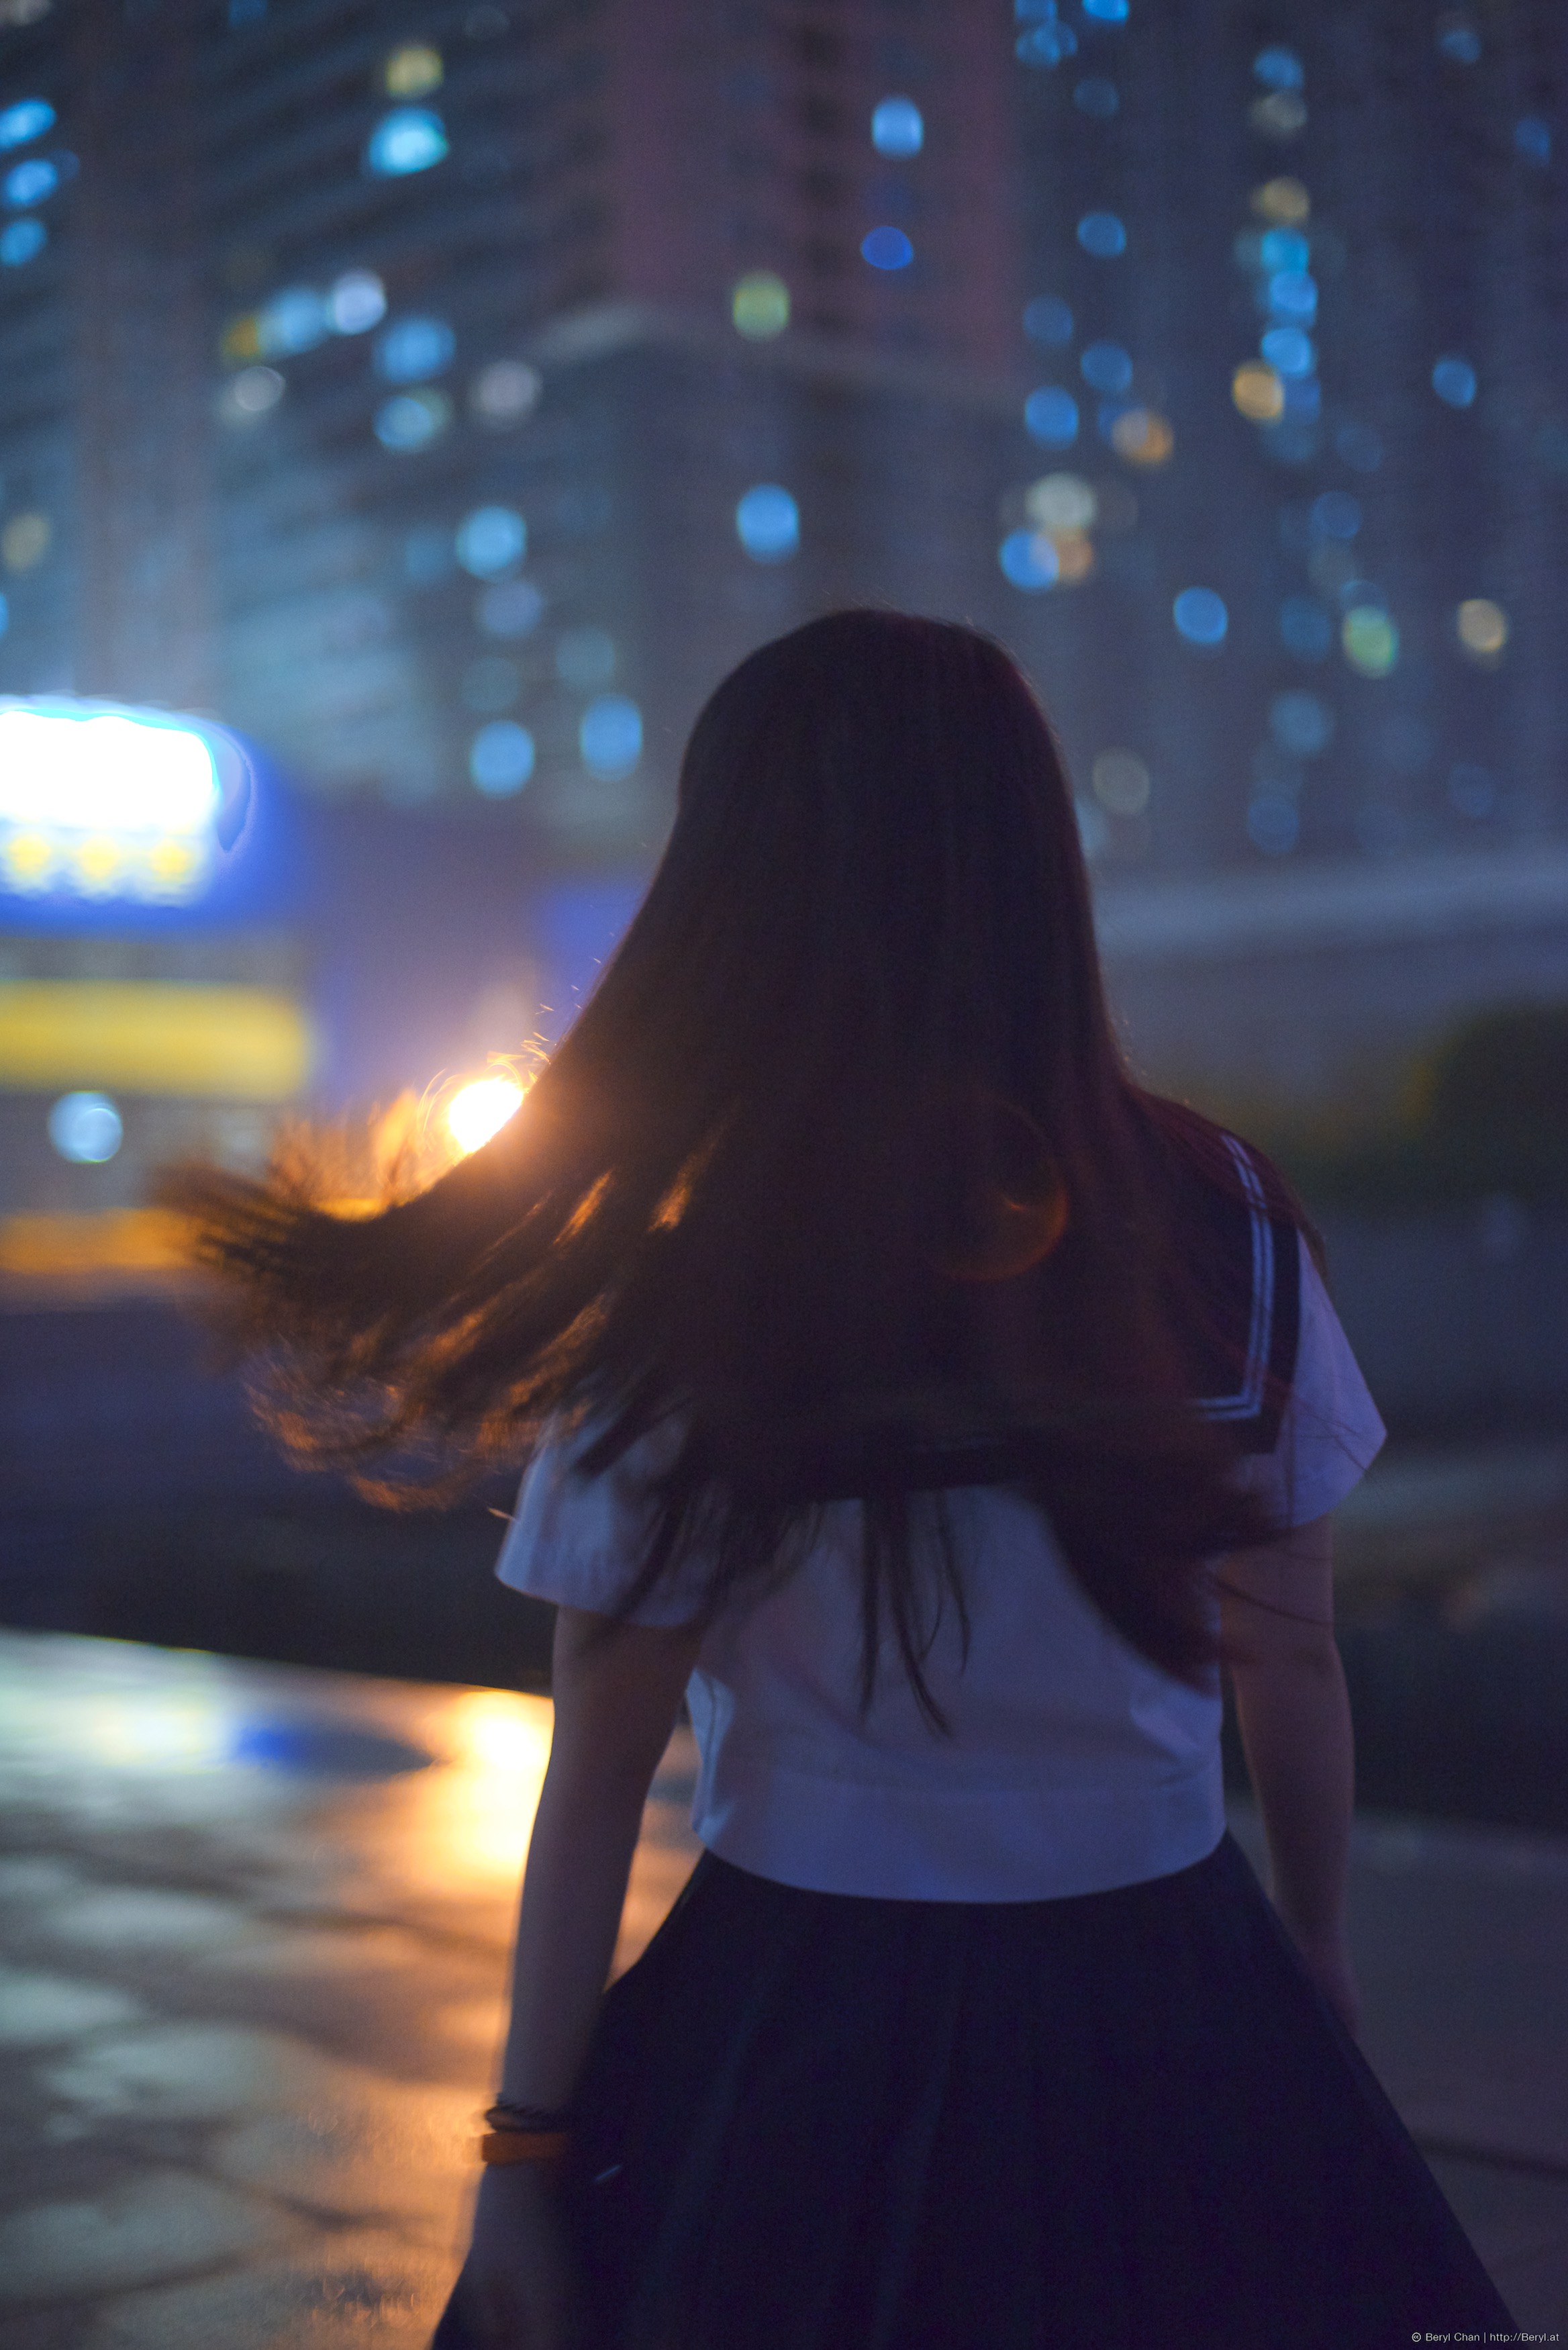
light, bokeh, girl, night, wet, cute, dark, motion, asian, evening, portrait, reflection, color, darkness, blue, nikon, movement, girls, stage, 50mm, lowlight, faceless, uniform, skirt, nikond800e, manuallensnocpu, schoolgirl, schooluniform, sailor, sailoruniform, shortskirt